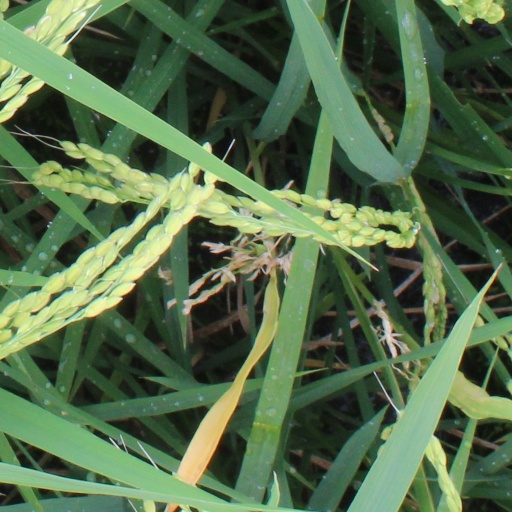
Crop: rice